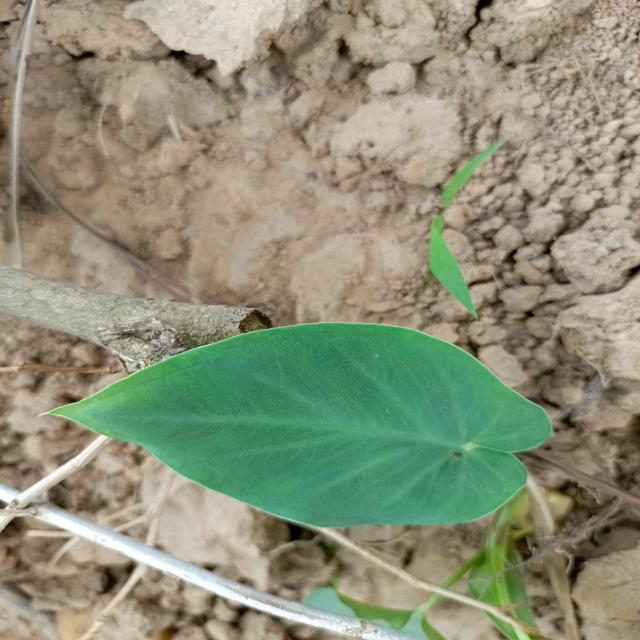
Label: Healthy